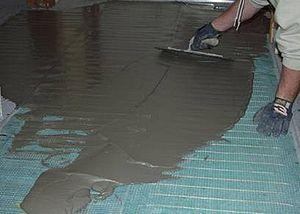
Un plancher chauffant est un système de chauffage des bâtiments par le sol. L'énergie de chauffage produit par une chaudière est généralement transmise au plancher via un réseau circulant sous le plancher. Ce réseau est principalement hydraulique ou électrique. Les systèmes récents de plancher hydraulique sont dits basse température, car l'eau circule dans les tuyaux à une température moyenne comprise entre 21 °C et 24 °C.